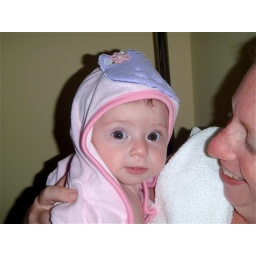
Cute little girl in her towel